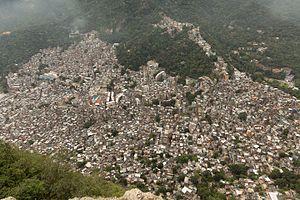
Rocinha est la plus grosse favela de la ville de Rio de Janeiro. Elle s'étend sur 143,72 ha. Selon le recensement de 2011, la favela accueillait 71 126 habitants dans 25 543 logements.